Tarafa Baghajati

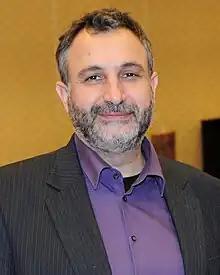
Tarafa Baghajati in Vienna, Austria, December 2011.

Tarafa Baghajati (born September 1, 1961) is a Syrian-born, Austrian Muslim activist and writer. He is a founding member of the Islamic group "Initiative muslimischer ÖsterreicherInnen" (IMÖ). He has lived in Vienna, Austria since 1986.